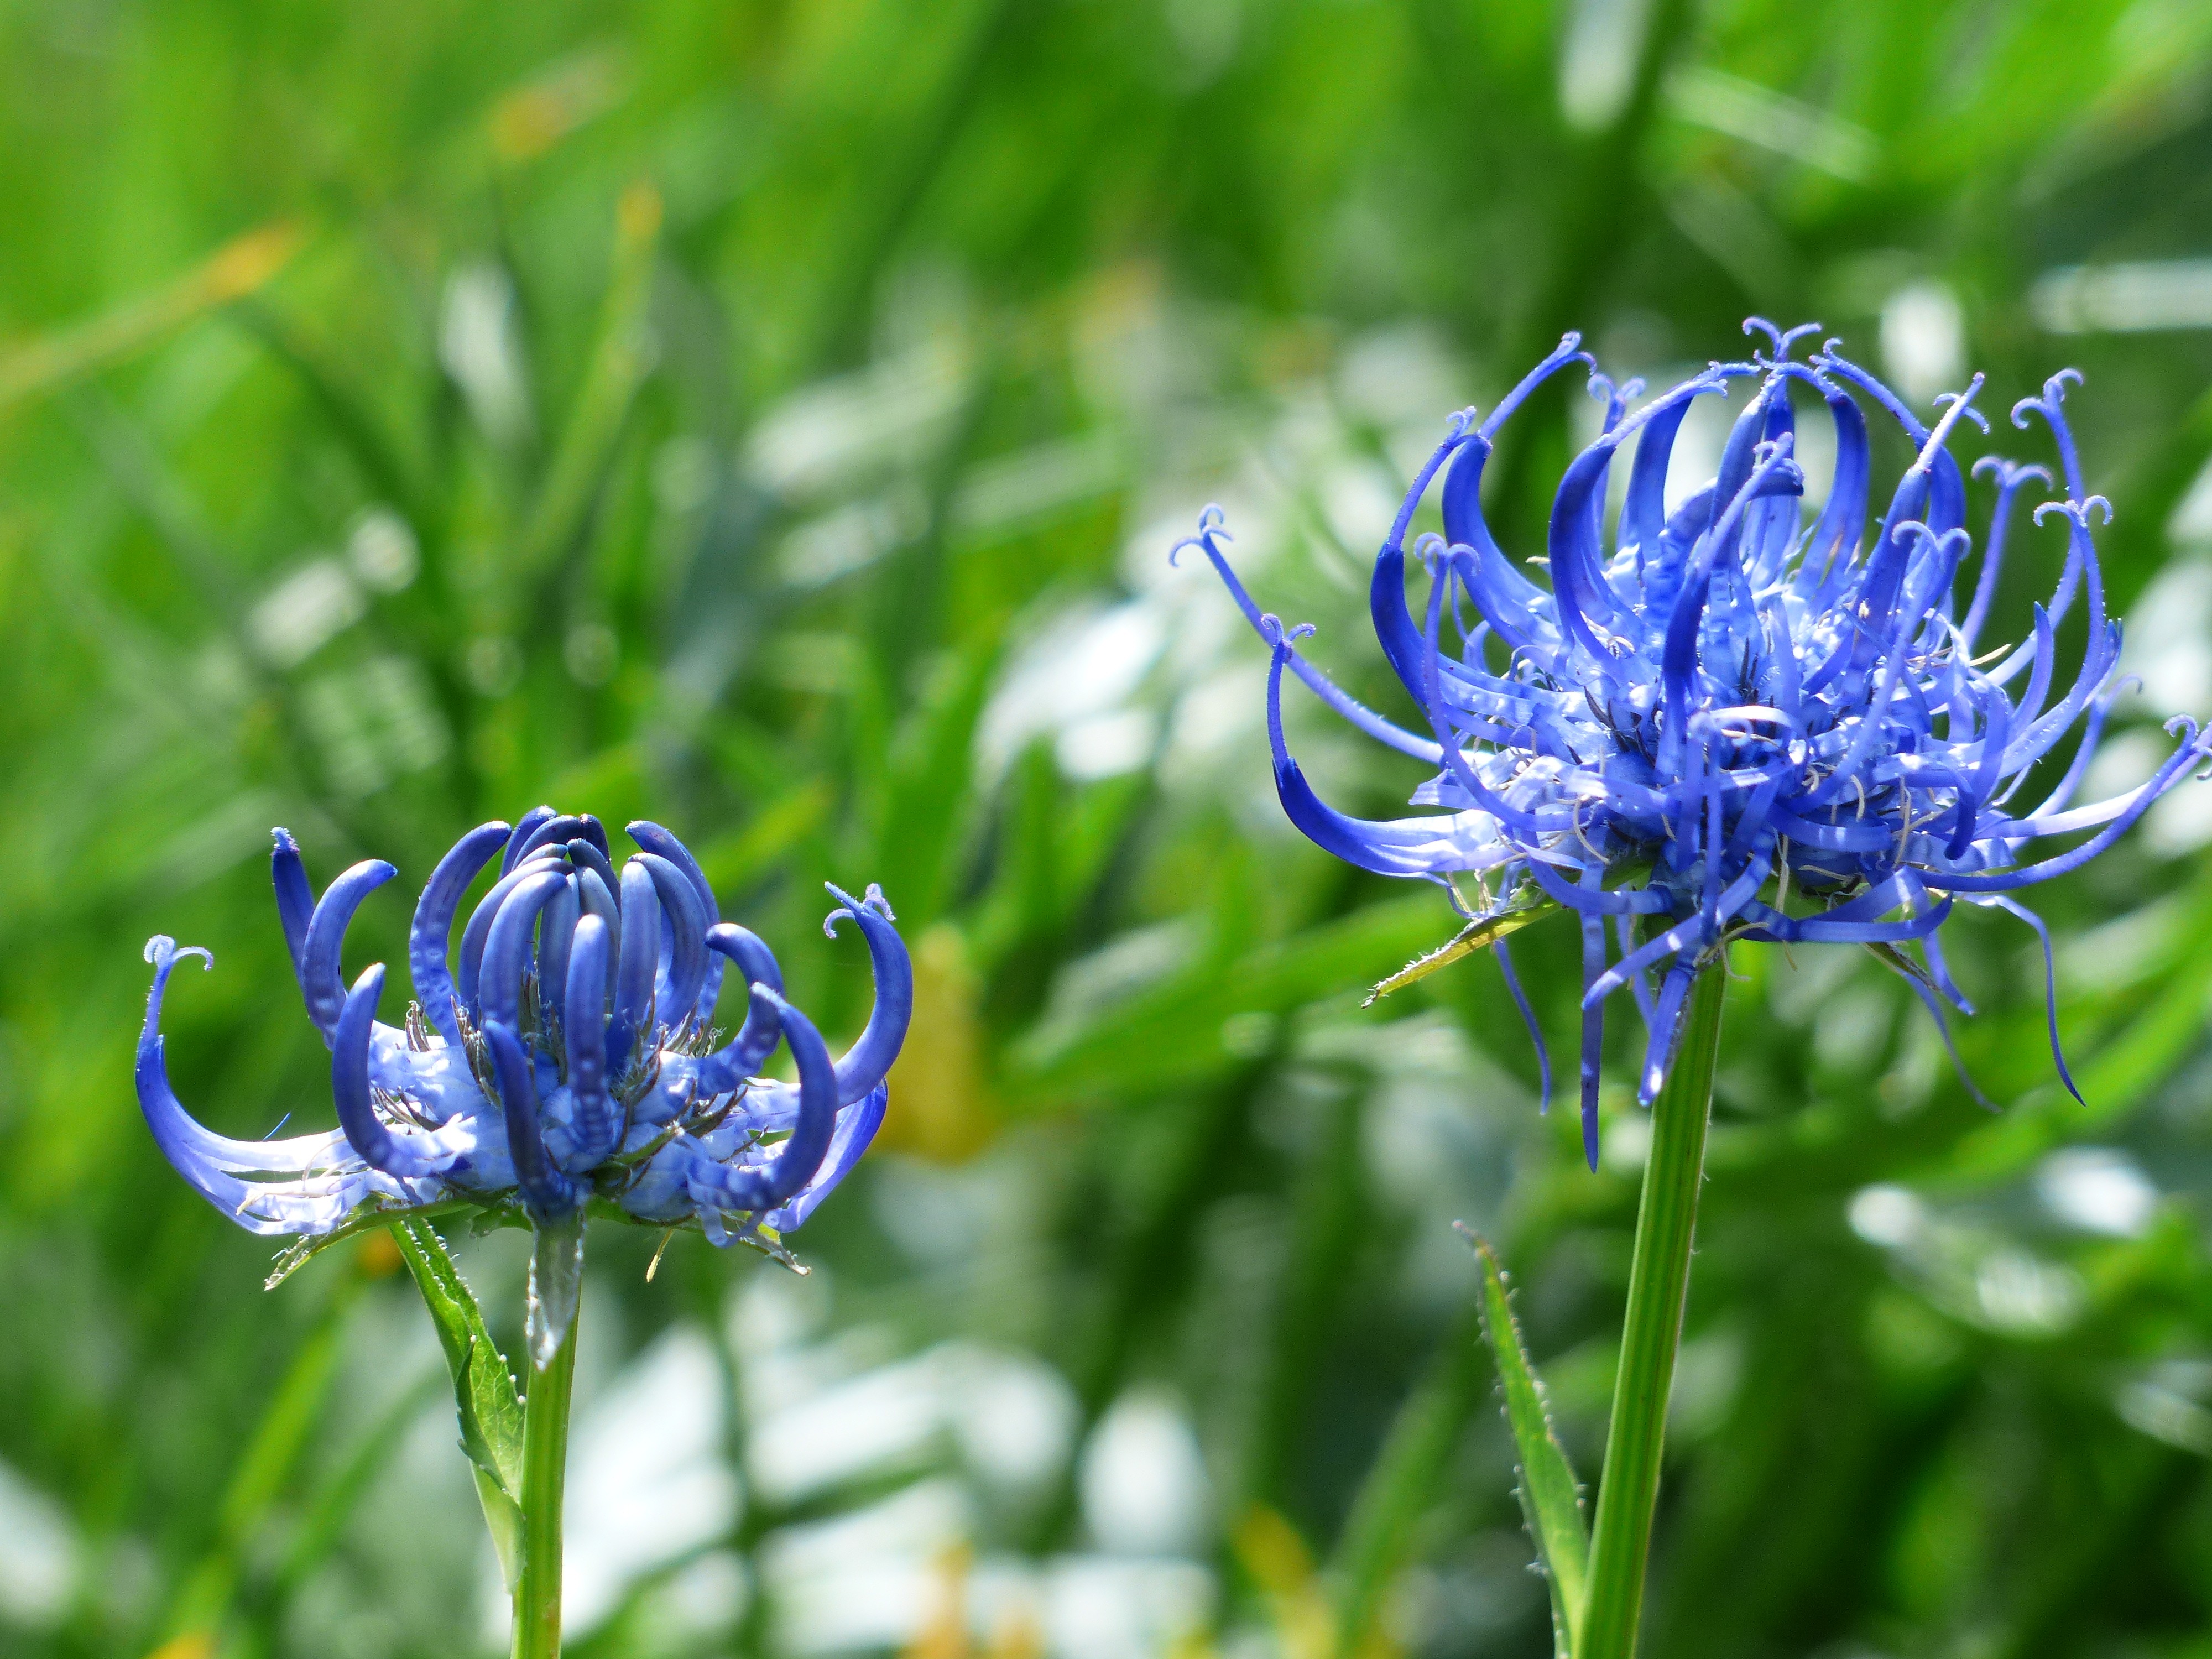
nature, grass, blossom, plant, meadow, flower, bloom, herb, produce, botany, blue, flora, wildflower, close up, sky blue, macro photography, flowering plant, devil's claw, campanulaceae, bell flower greenhouse, spherical devil's claw, land plant, phyteuma, phyteuma orbiculare